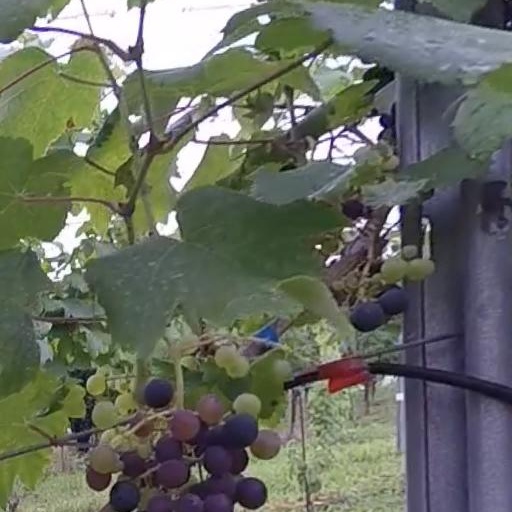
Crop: grape